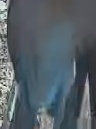
Face region: mouth_nostrils (mouth_chin_nostrils_and_profile)
Pain indicator: moderately_present